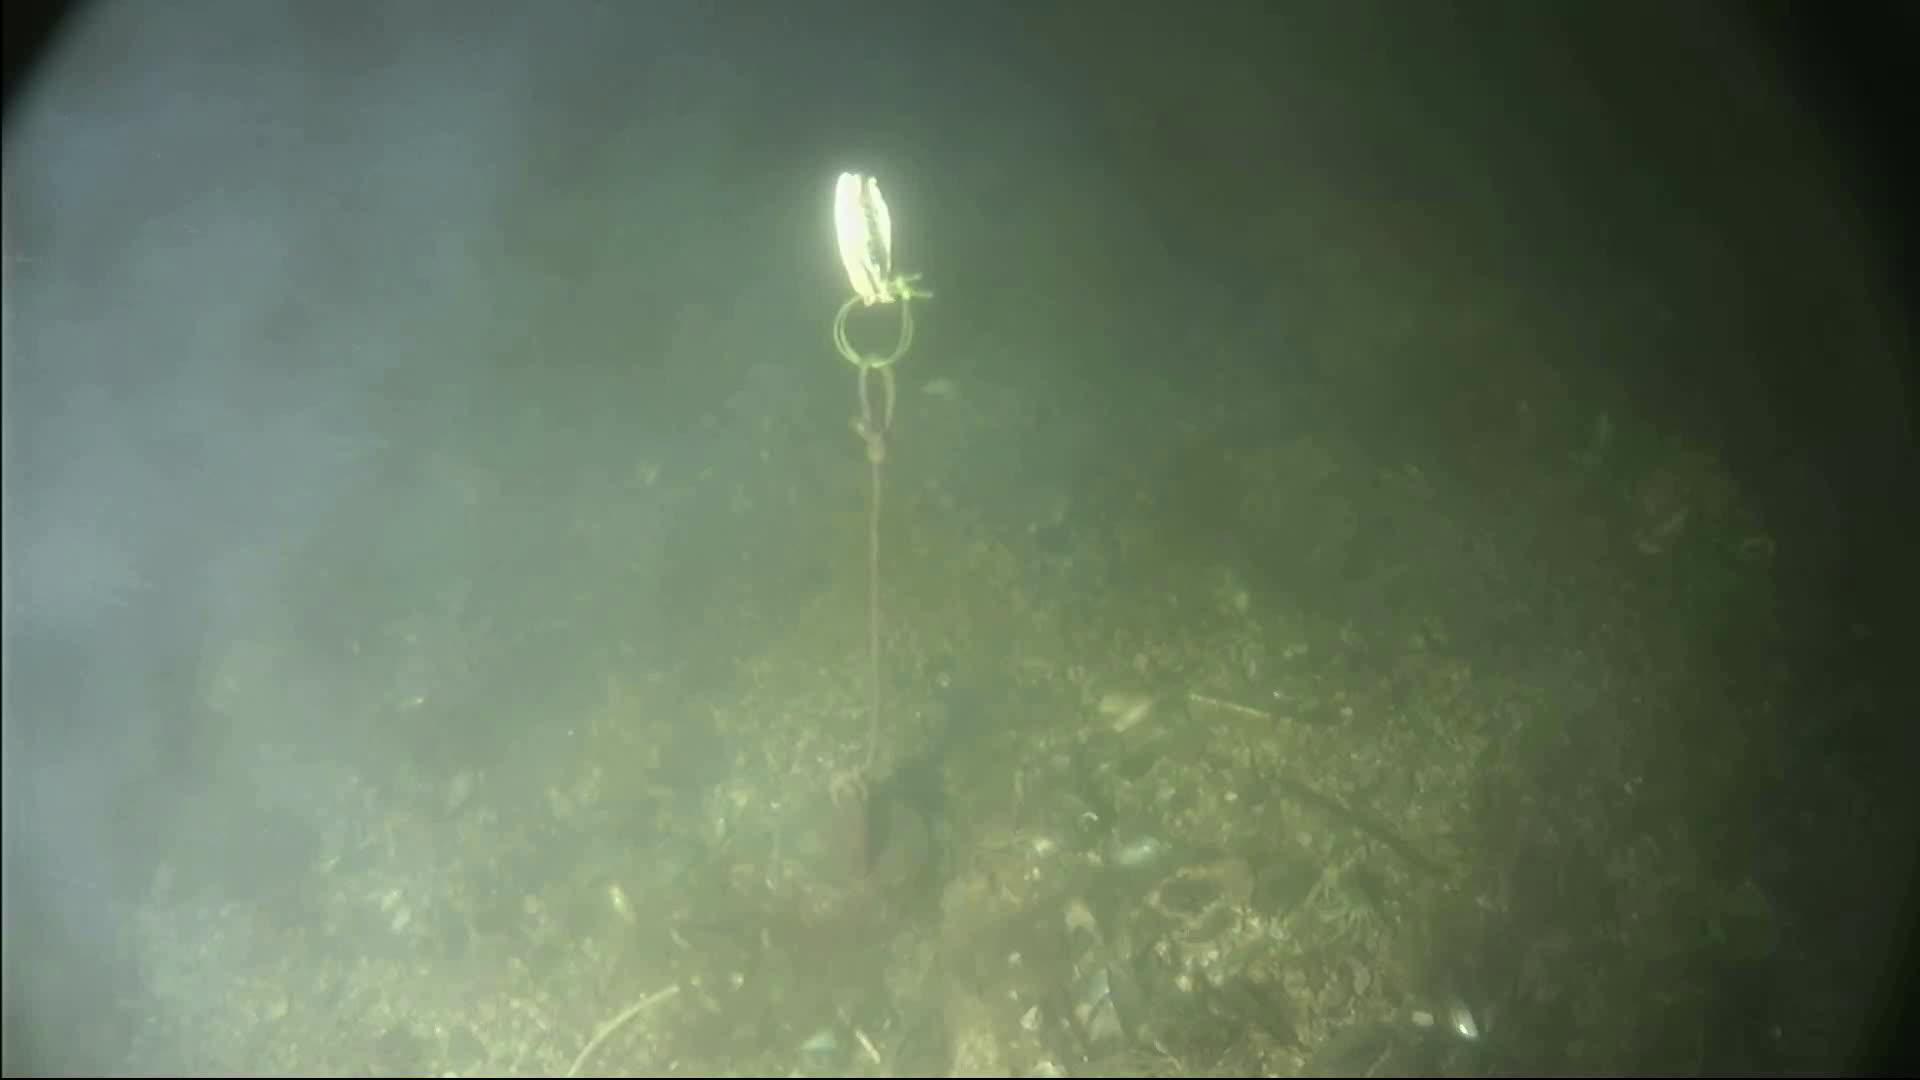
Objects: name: crab